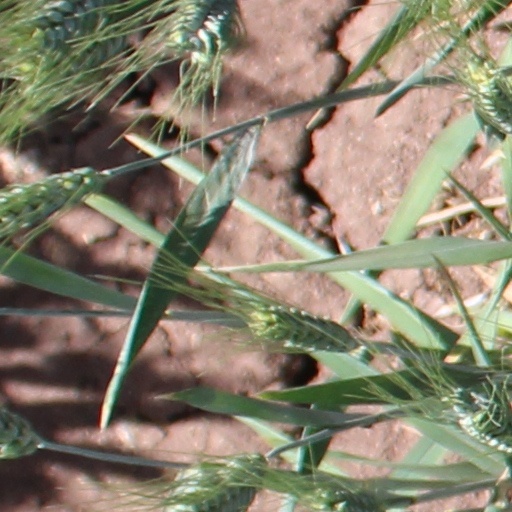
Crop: wheat